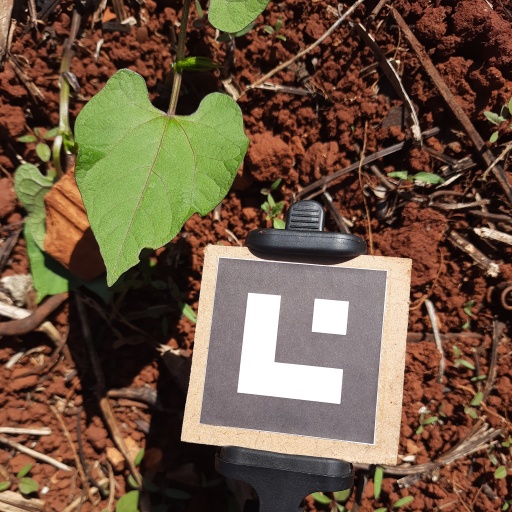
Observations: wavy surface, eating holes in the edge, under sunlight